Suzumeda Station

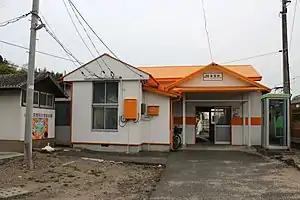
Suzumeda Station in April 2021

is a passenger railway station located in the city of San'yō-Onoda, Yamaguchi Prefecture, Japan. It is operated by the West Japan Railway Company (JR West).It is the diverging point between the main and branch lines of the Onoda Line.